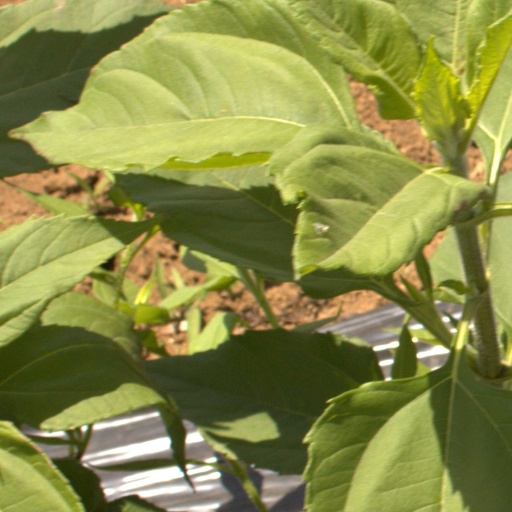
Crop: Jerusalem artichoke